Tunneling nanotube

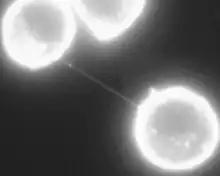
3D live-cell microscopy of immunofluorescent rat PC12 cells demonstrating tunneling nanotubes. From one of the first published papers to describe the phenomenon in 2004.

Membrane nanotubes were first described in a 1999 "Cell" article examining the development of "Drosophila melanogaster" wing imaginal discs. More recently, a "Science" article published in 2004 described structures that connected PC12 cells together, as well as other types of cell cultures. This study coined the term "tunneling nanotubes" and also showed that nanotube formation between cells is correlated with both membrane and organelle transfer. Since these publications, more TNT-like structures have been recorded, containing varying levels of F-actin, microtubules and other components, but remaining relatively homogenous in terms of composition.